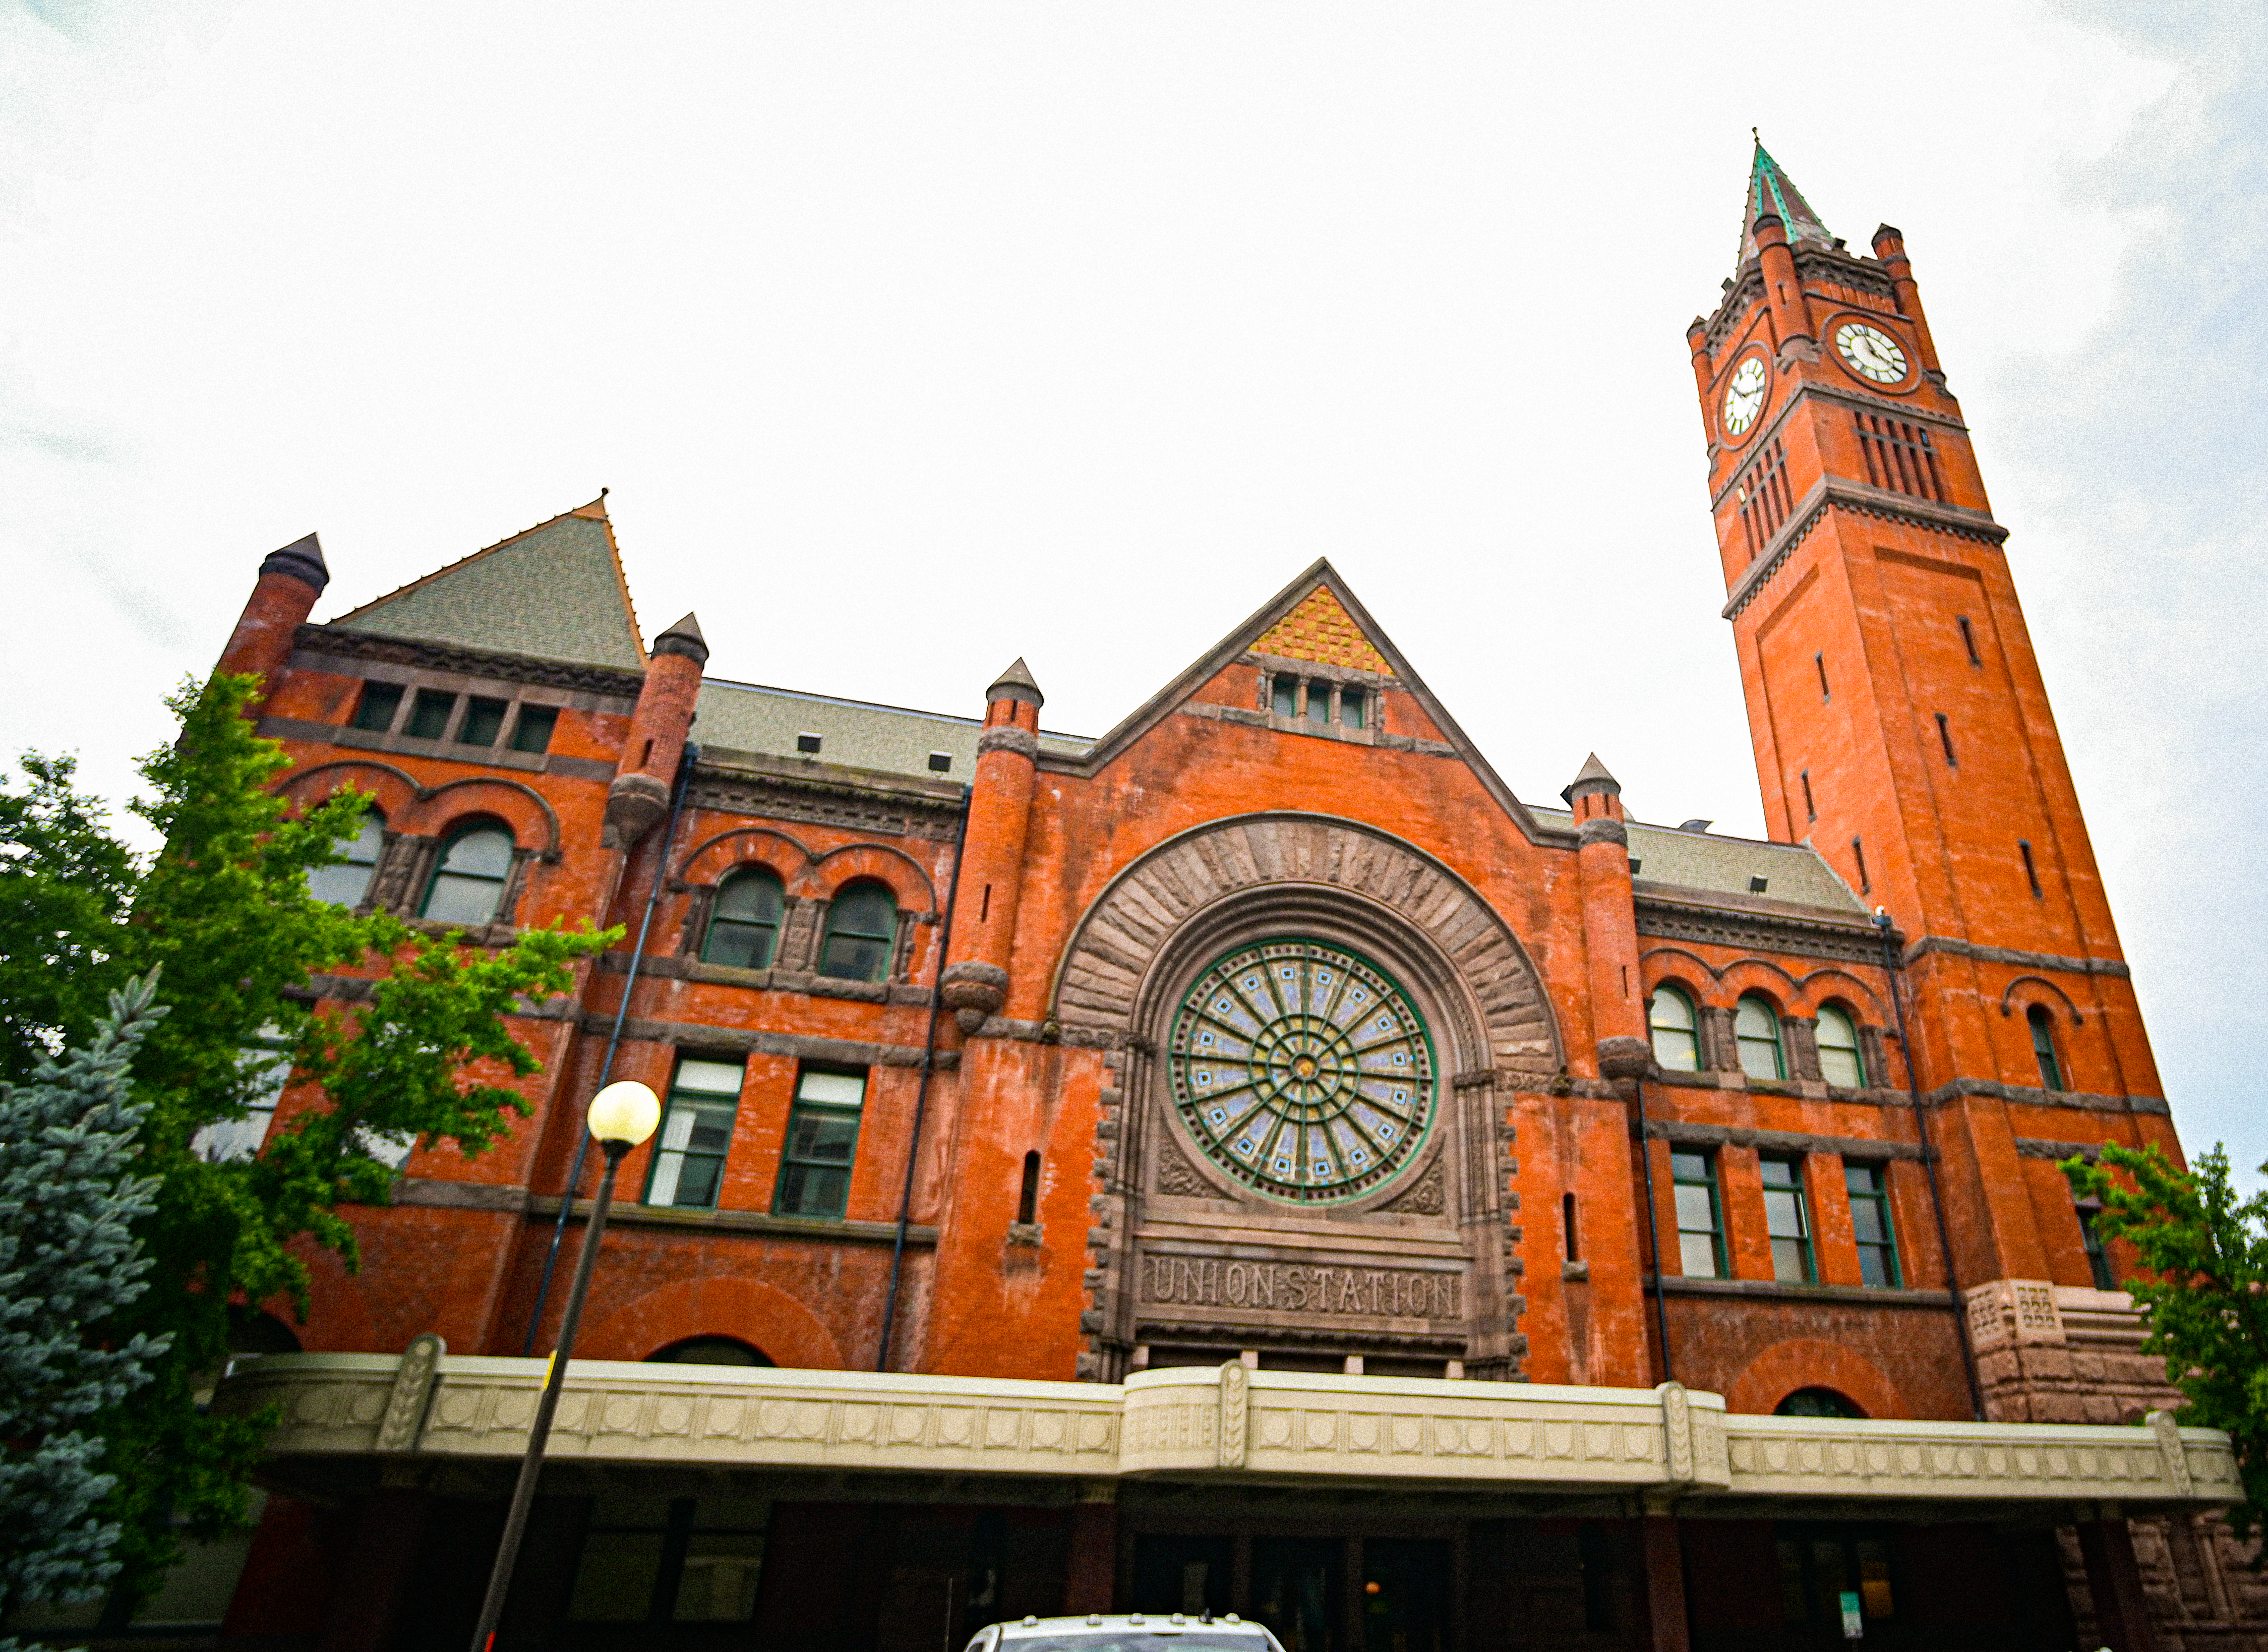
indianapolis, indiana, union, station, unionstation, oldbuildings, clock, tower, clocktower, visitor, photowalk, sky, cloud, building, window, tree, brick, brickwork, facade, city, house, plant, medieval architecture, turret, roof, church, symmetry, arch, spire, parish, chapel, stately home, street, place of worship, classical architecture, steeple, historic site, mixed use, tourism, byzantine architecture, gothic architecture, downtown, convent, family car, tourist attraction, listed building, apartment, clock tower, seat of local government, estate, cathedral, mid size car